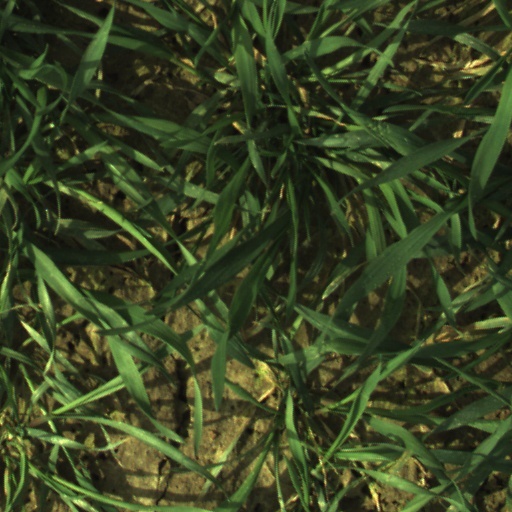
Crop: wheat